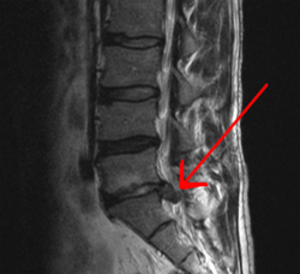
Diskusprolaps
En diskusprolaps er en ryglidelse, hvor en udposning af kernen i en diskus presser mod rygmarvskanalen.